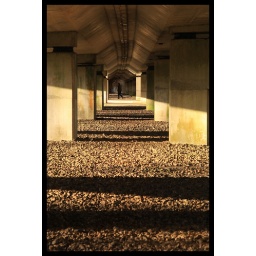
Captured this person on a walk in the sunshine. This picture is taken below the A5 bridge near Stony Stratford.